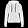
Label: Pullover